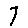
Label: 7